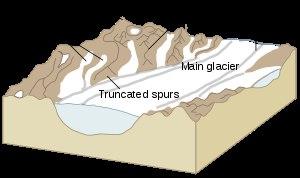
Les Alpes font partie des chaînes alpines péri-téthysiennes, formées au cours de l'orogenèse alpine pendant le Mésozoïque et le Cénozoïque, qui s’étendent du Maghreb à l’Extrême-Orient. Une partie de ces chaînes de montagnes est issue de l’ouverture, puis de la fermeture de bassins océaniques du système téthysien. L’existence de ces orogènes est liée à la convergence des plaques africaine et européenne et à l'interposition de blocs ou de microplaques. Les Alpes proprement dites s’étendent sur un millier de kilomètres, entre Gênes et Vienne, avec une largeur comprise entre 100 et 400 kilomètres. On peut les subdiviser sur des critères géographiques, géologiques et topologiques, en trois parties distinctes : les Alpes occidentales, qui forment un arc entre la mer Méditerranée et le Valais ; les Alpes centrales, entre le Valais et les Grisons ; et les Alpes orientales et méridionales, qui s’ensellent dans la plaine de Pannonie à l’ouest des Carpates.